Zwiesel Kristallglas

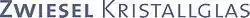
A logo of Zwiesel Kristallglas

On 25 November 1872 sheet glass was manufactured for the first time in a new glassworks, whose designer was the Zwiesel carter, Anton Mueller. In 1878 a storage hall, a house and stables were added for the factory manager; in 1883 the factory pub was opened.